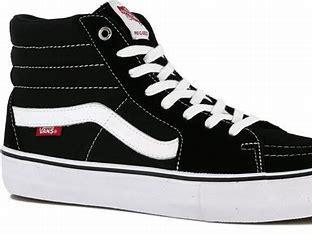
Brand: Vans
Model: Skate Skate